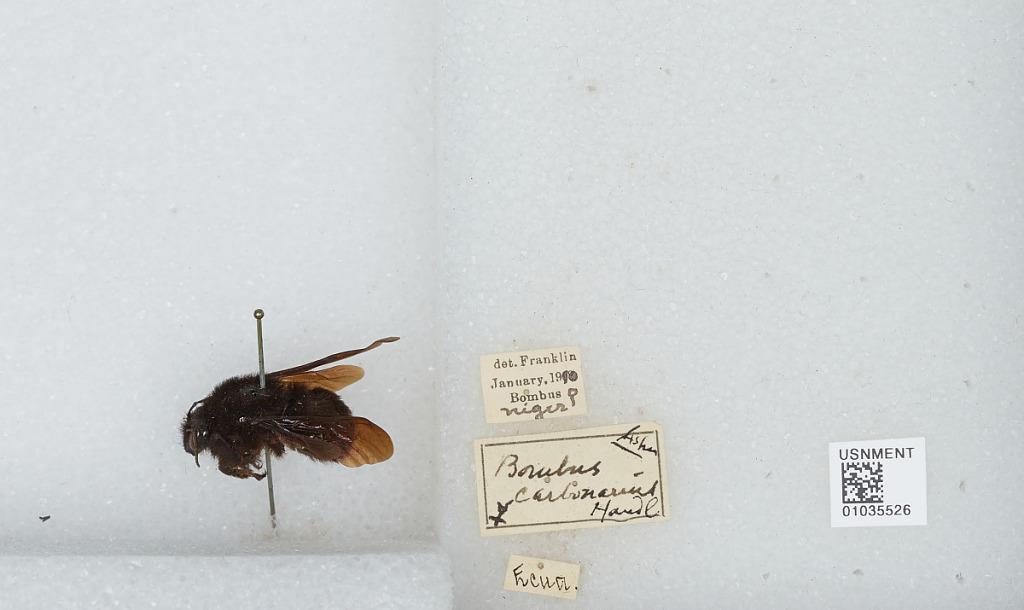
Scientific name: Bombus (Fervidobombus) morio (Swederus)
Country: Ecuador
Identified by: Franklin